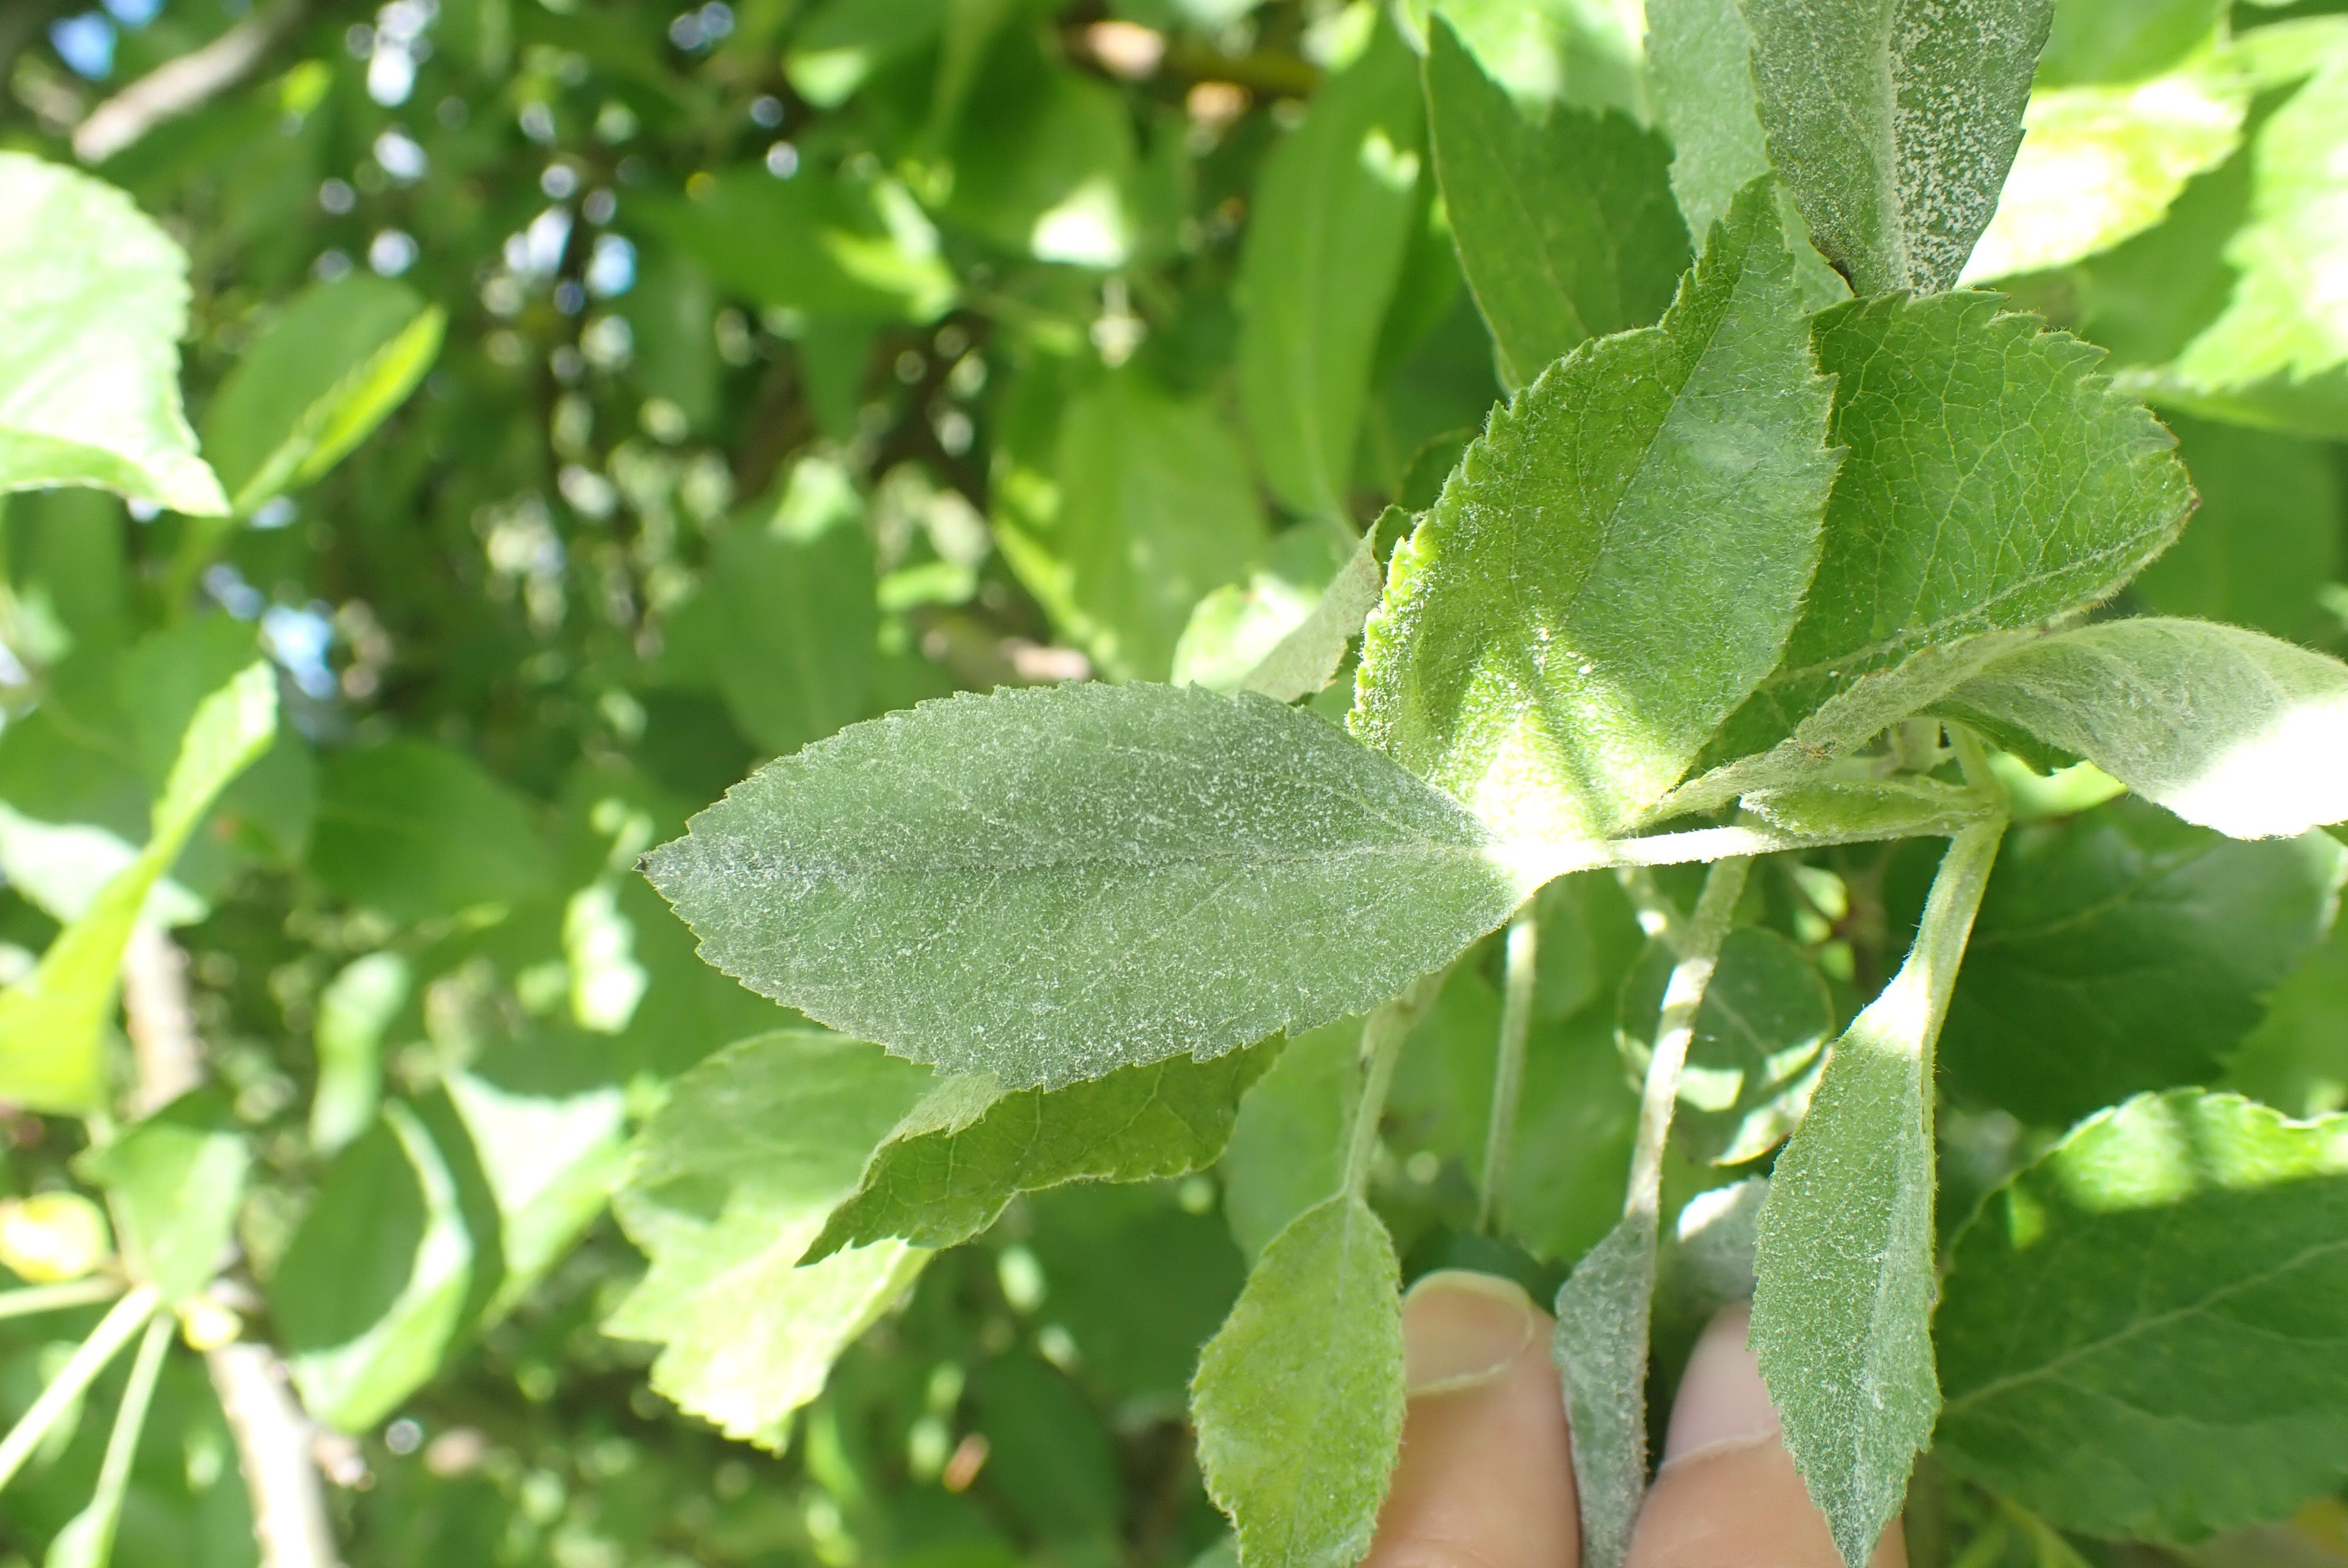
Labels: powdery_mildew